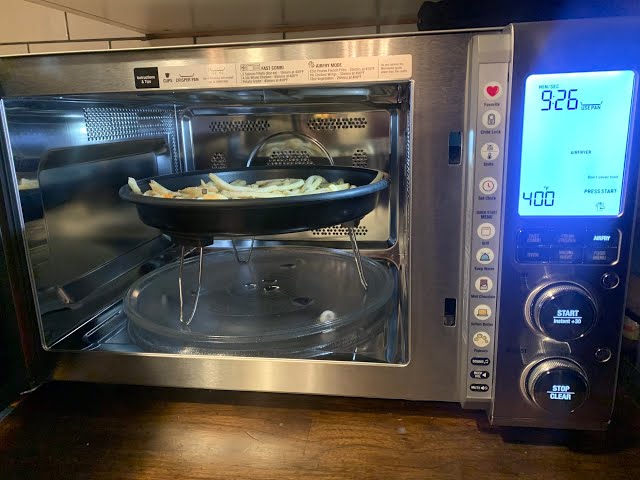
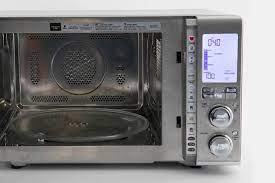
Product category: misc
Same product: yes